Brian Burke (Australian politician)

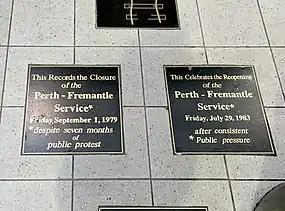
two black plaques on grey tiled floor

A day after the election, Burke visited Fremantle to reassure residents that the line would be reopened. The line reopened on 29 July 1983, with Burke riding in the driver's cab with Works Minister and former train driver Ken McIver driving the first passenger train back on the line. The cost of repairing the line for reopening was $800,000 and the cost of the first year of operations was $800,000.